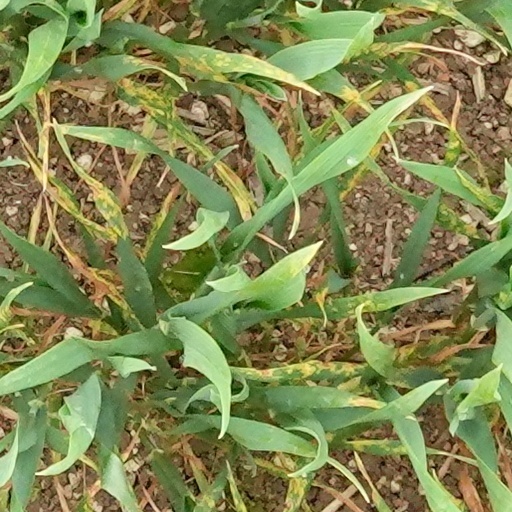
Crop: wheat